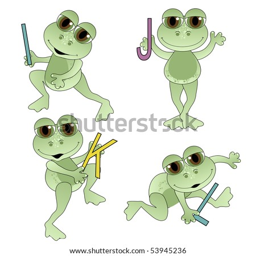
cute frogs holding letters of the alphabet .